Sam Elliott

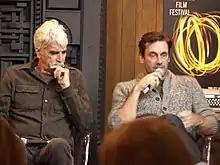
Elliott and Jon Hamm at the 2017 Sundance Film Festival

Elliott played Tom Keating in the miniseries "Aspen" in 1977. He later played an abusive wife-killer in the miniseries "Murder in Texas" (1981) opposite Farrah Fawcett and his future wife Katharine Ross, and starred with Cheryl Ladd in "A Death in California" (1985). In 1979, he co-starred with Tom Selleck in the popular miniseries adaptation of Louis L'Amour's "The Sacketts". Elliott and Selleck were a team again in 1982 in "The Shadow Riders", another Louis L'Amour adaption.